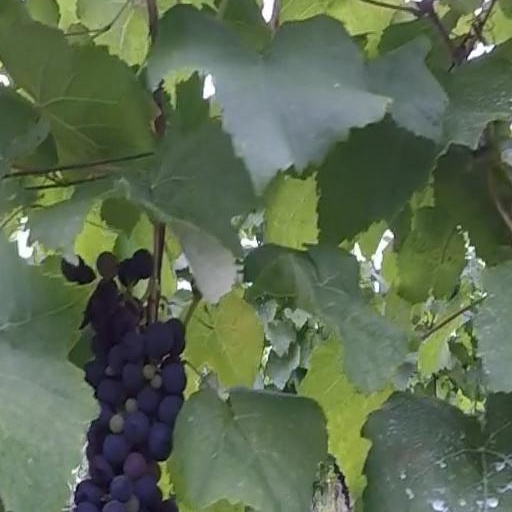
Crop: grape